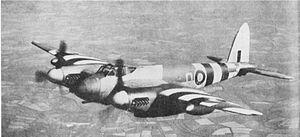
Le de Havilland Mosquito est un avion multirôle britannique qui s'est distingué en tant que chasseur-bombardier. Il a servi au sein de la Royal Air Force et de nombreuses forces aériennes durant la Seconde Guerre mondiale et l’après-guerre. Sa construction en bois lui confère une très faible signature radar qui en fait le tout premier avion furtif de l'histoire. Surnommé « Mossie » par ses équipages, il est également connu comme « the wooden wonder » ou « the timber terror » en raison de ses performances remarquables.